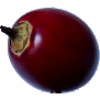
Label: tamarillo